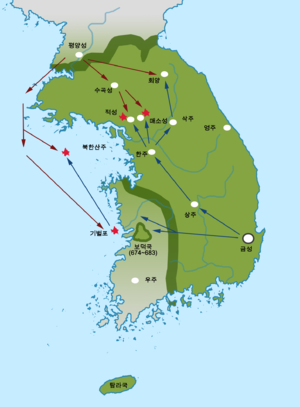
La guerre Silla-Tang oppose le royaume coréen de Silla et ses alliés aux Chinois de la dynastie Tang. Elle trouve sa source dans le contexte géopolitique de la période qui suit immédiatement la défaite et la conquête des royaumes de Koguryo et Baekje, qui sont tombés face aux troupes de Silla et des Tang, qui étaient alors des alliés.